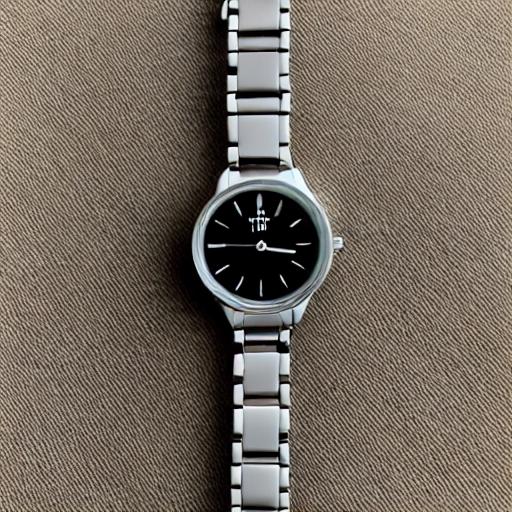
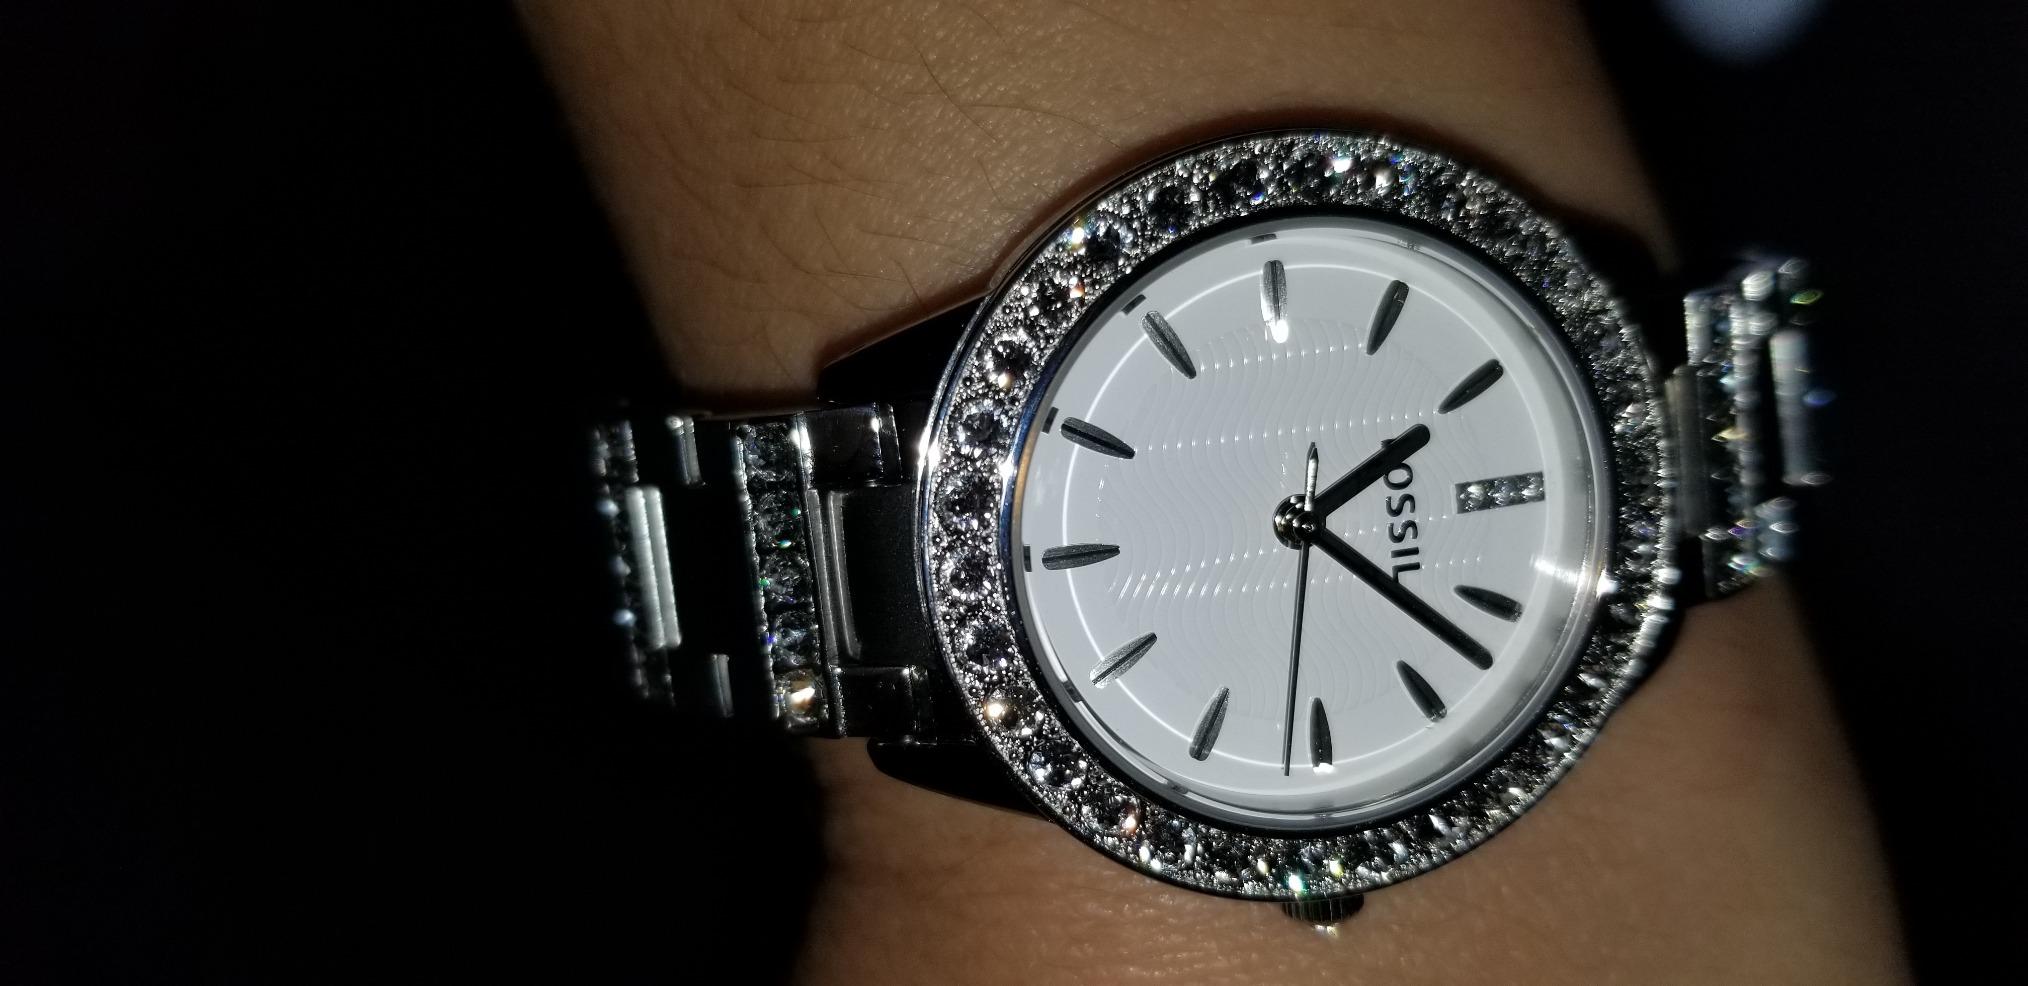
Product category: accessories_watch
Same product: no